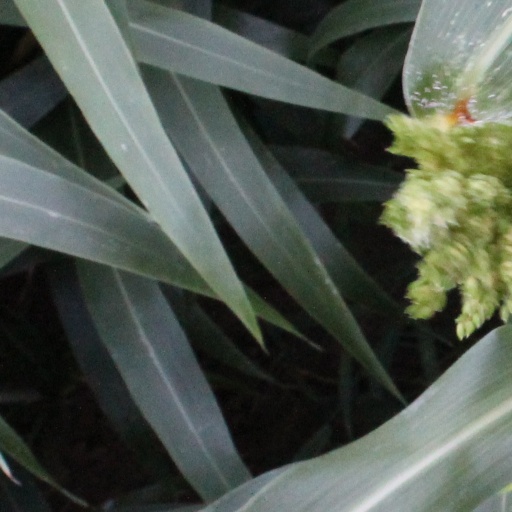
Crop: sorghum